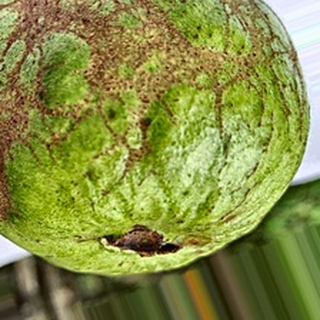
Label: guava_fruit_fly